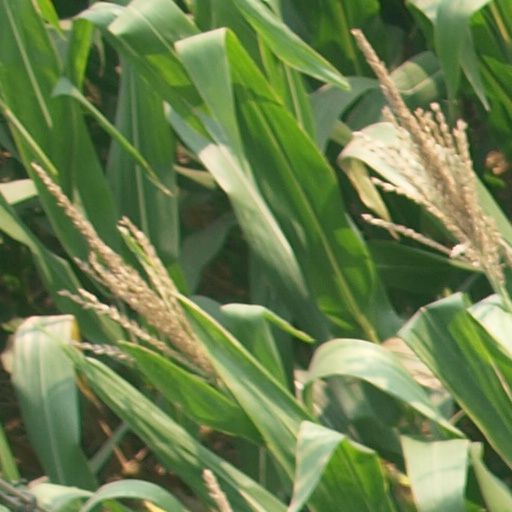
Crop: maize; corn